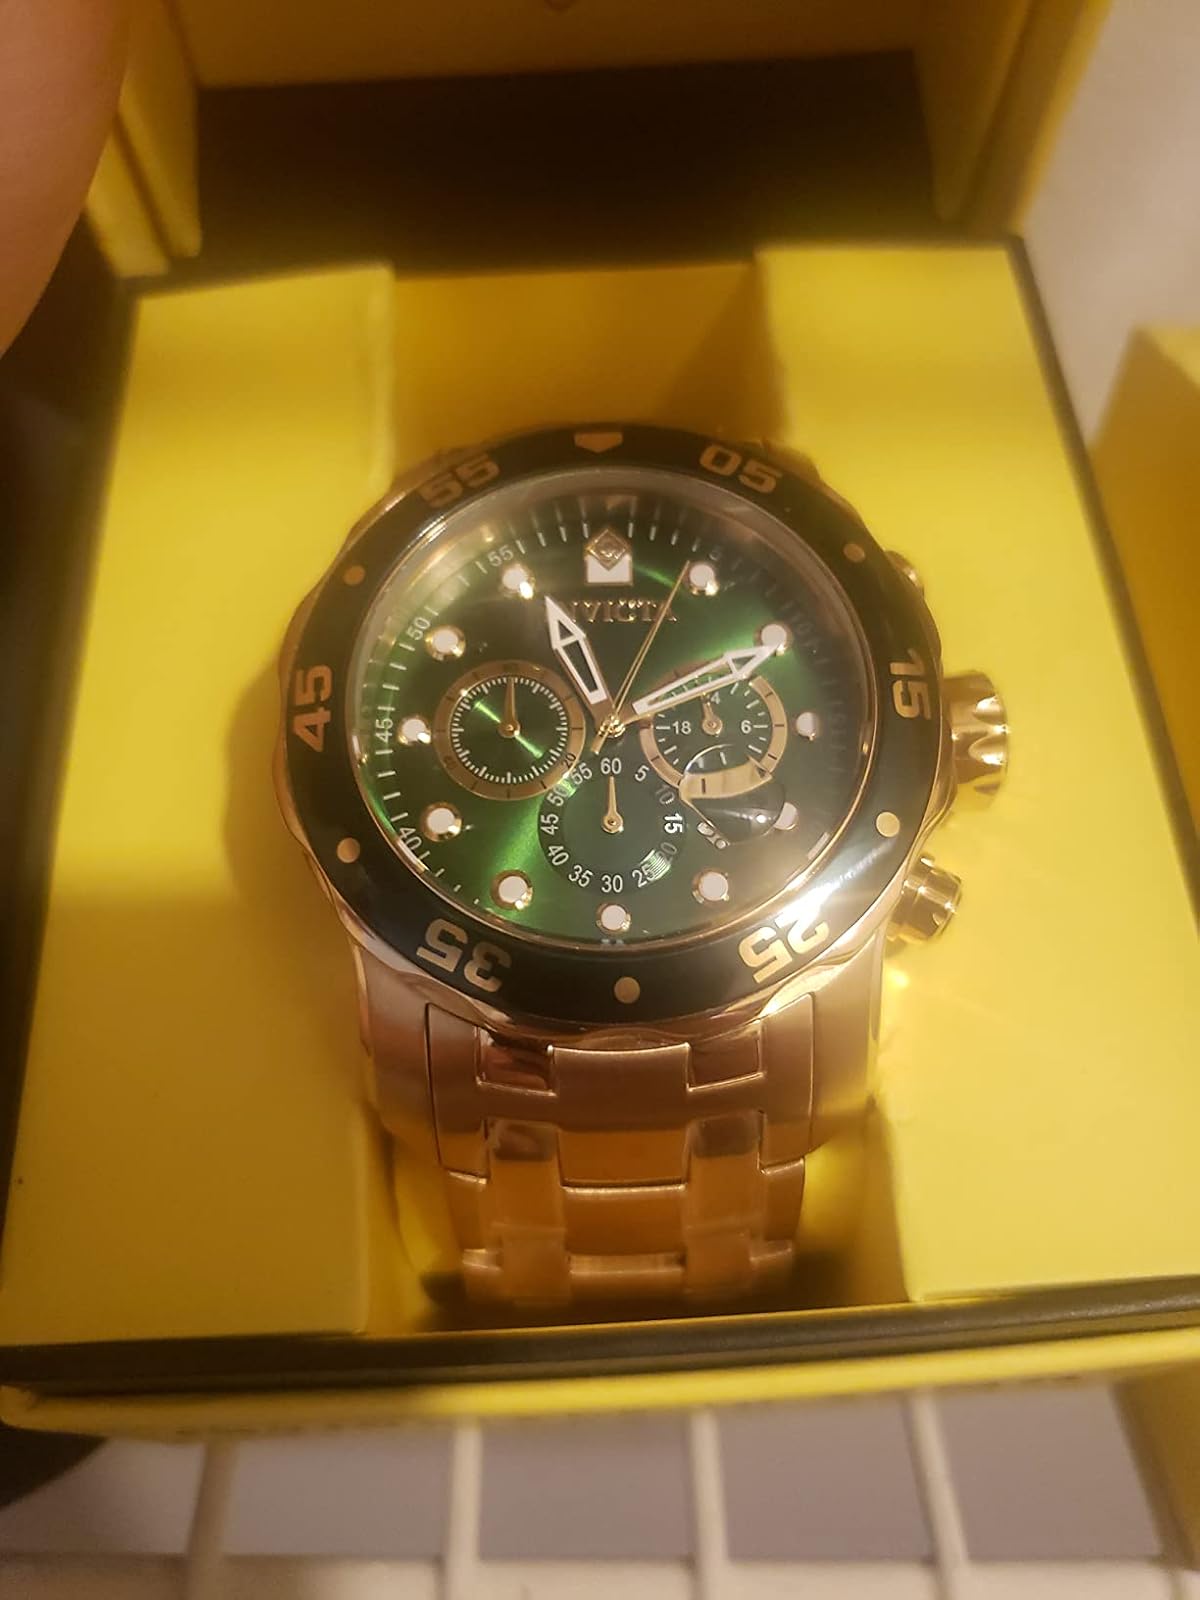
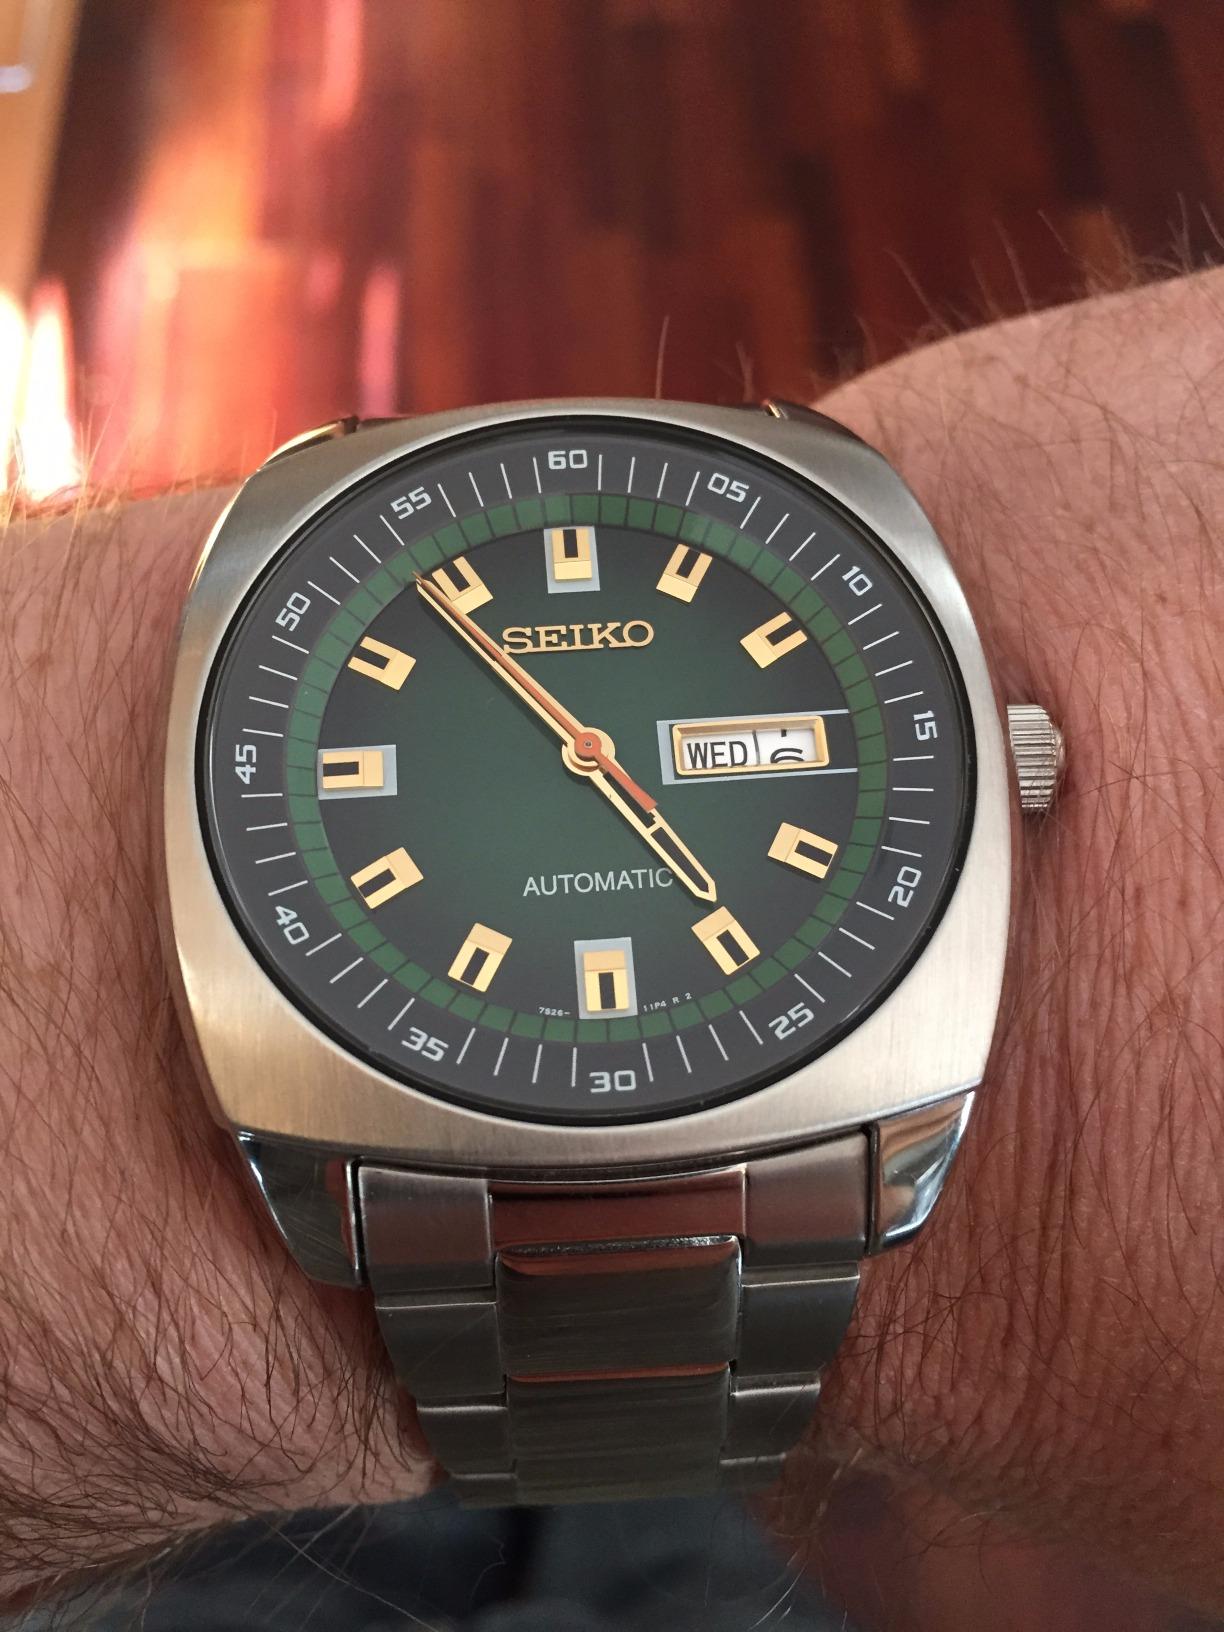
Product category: accessories_watch
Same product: no